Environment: real
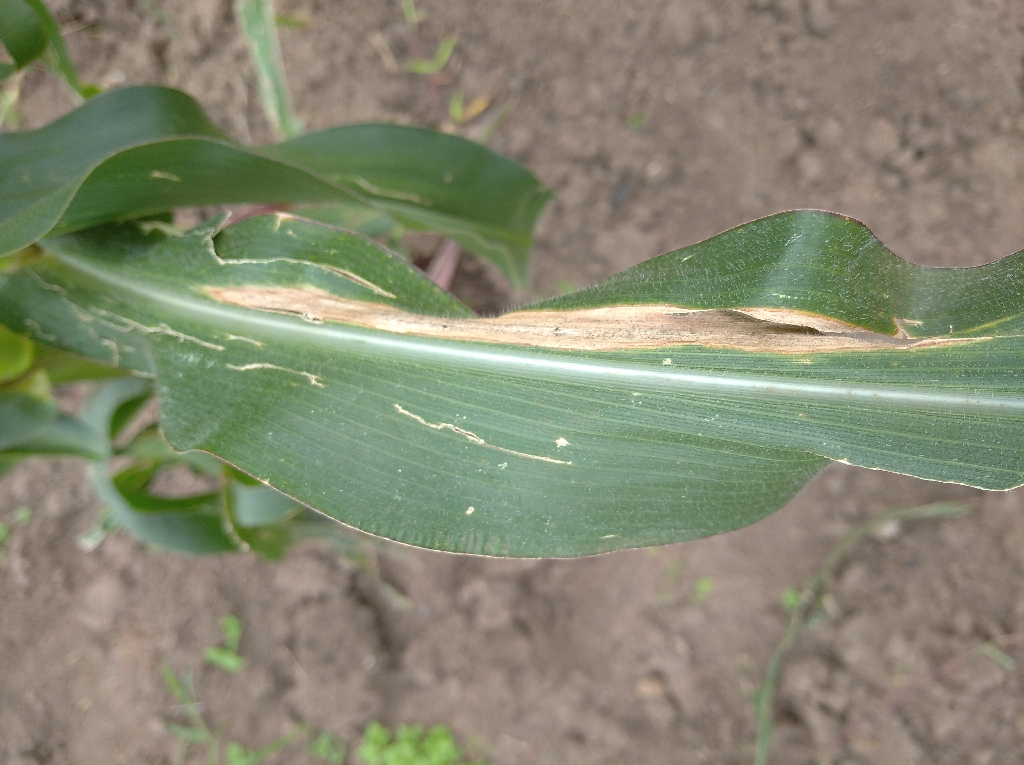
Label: northern_corn_leaf_blight